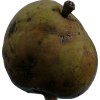
Label: pear